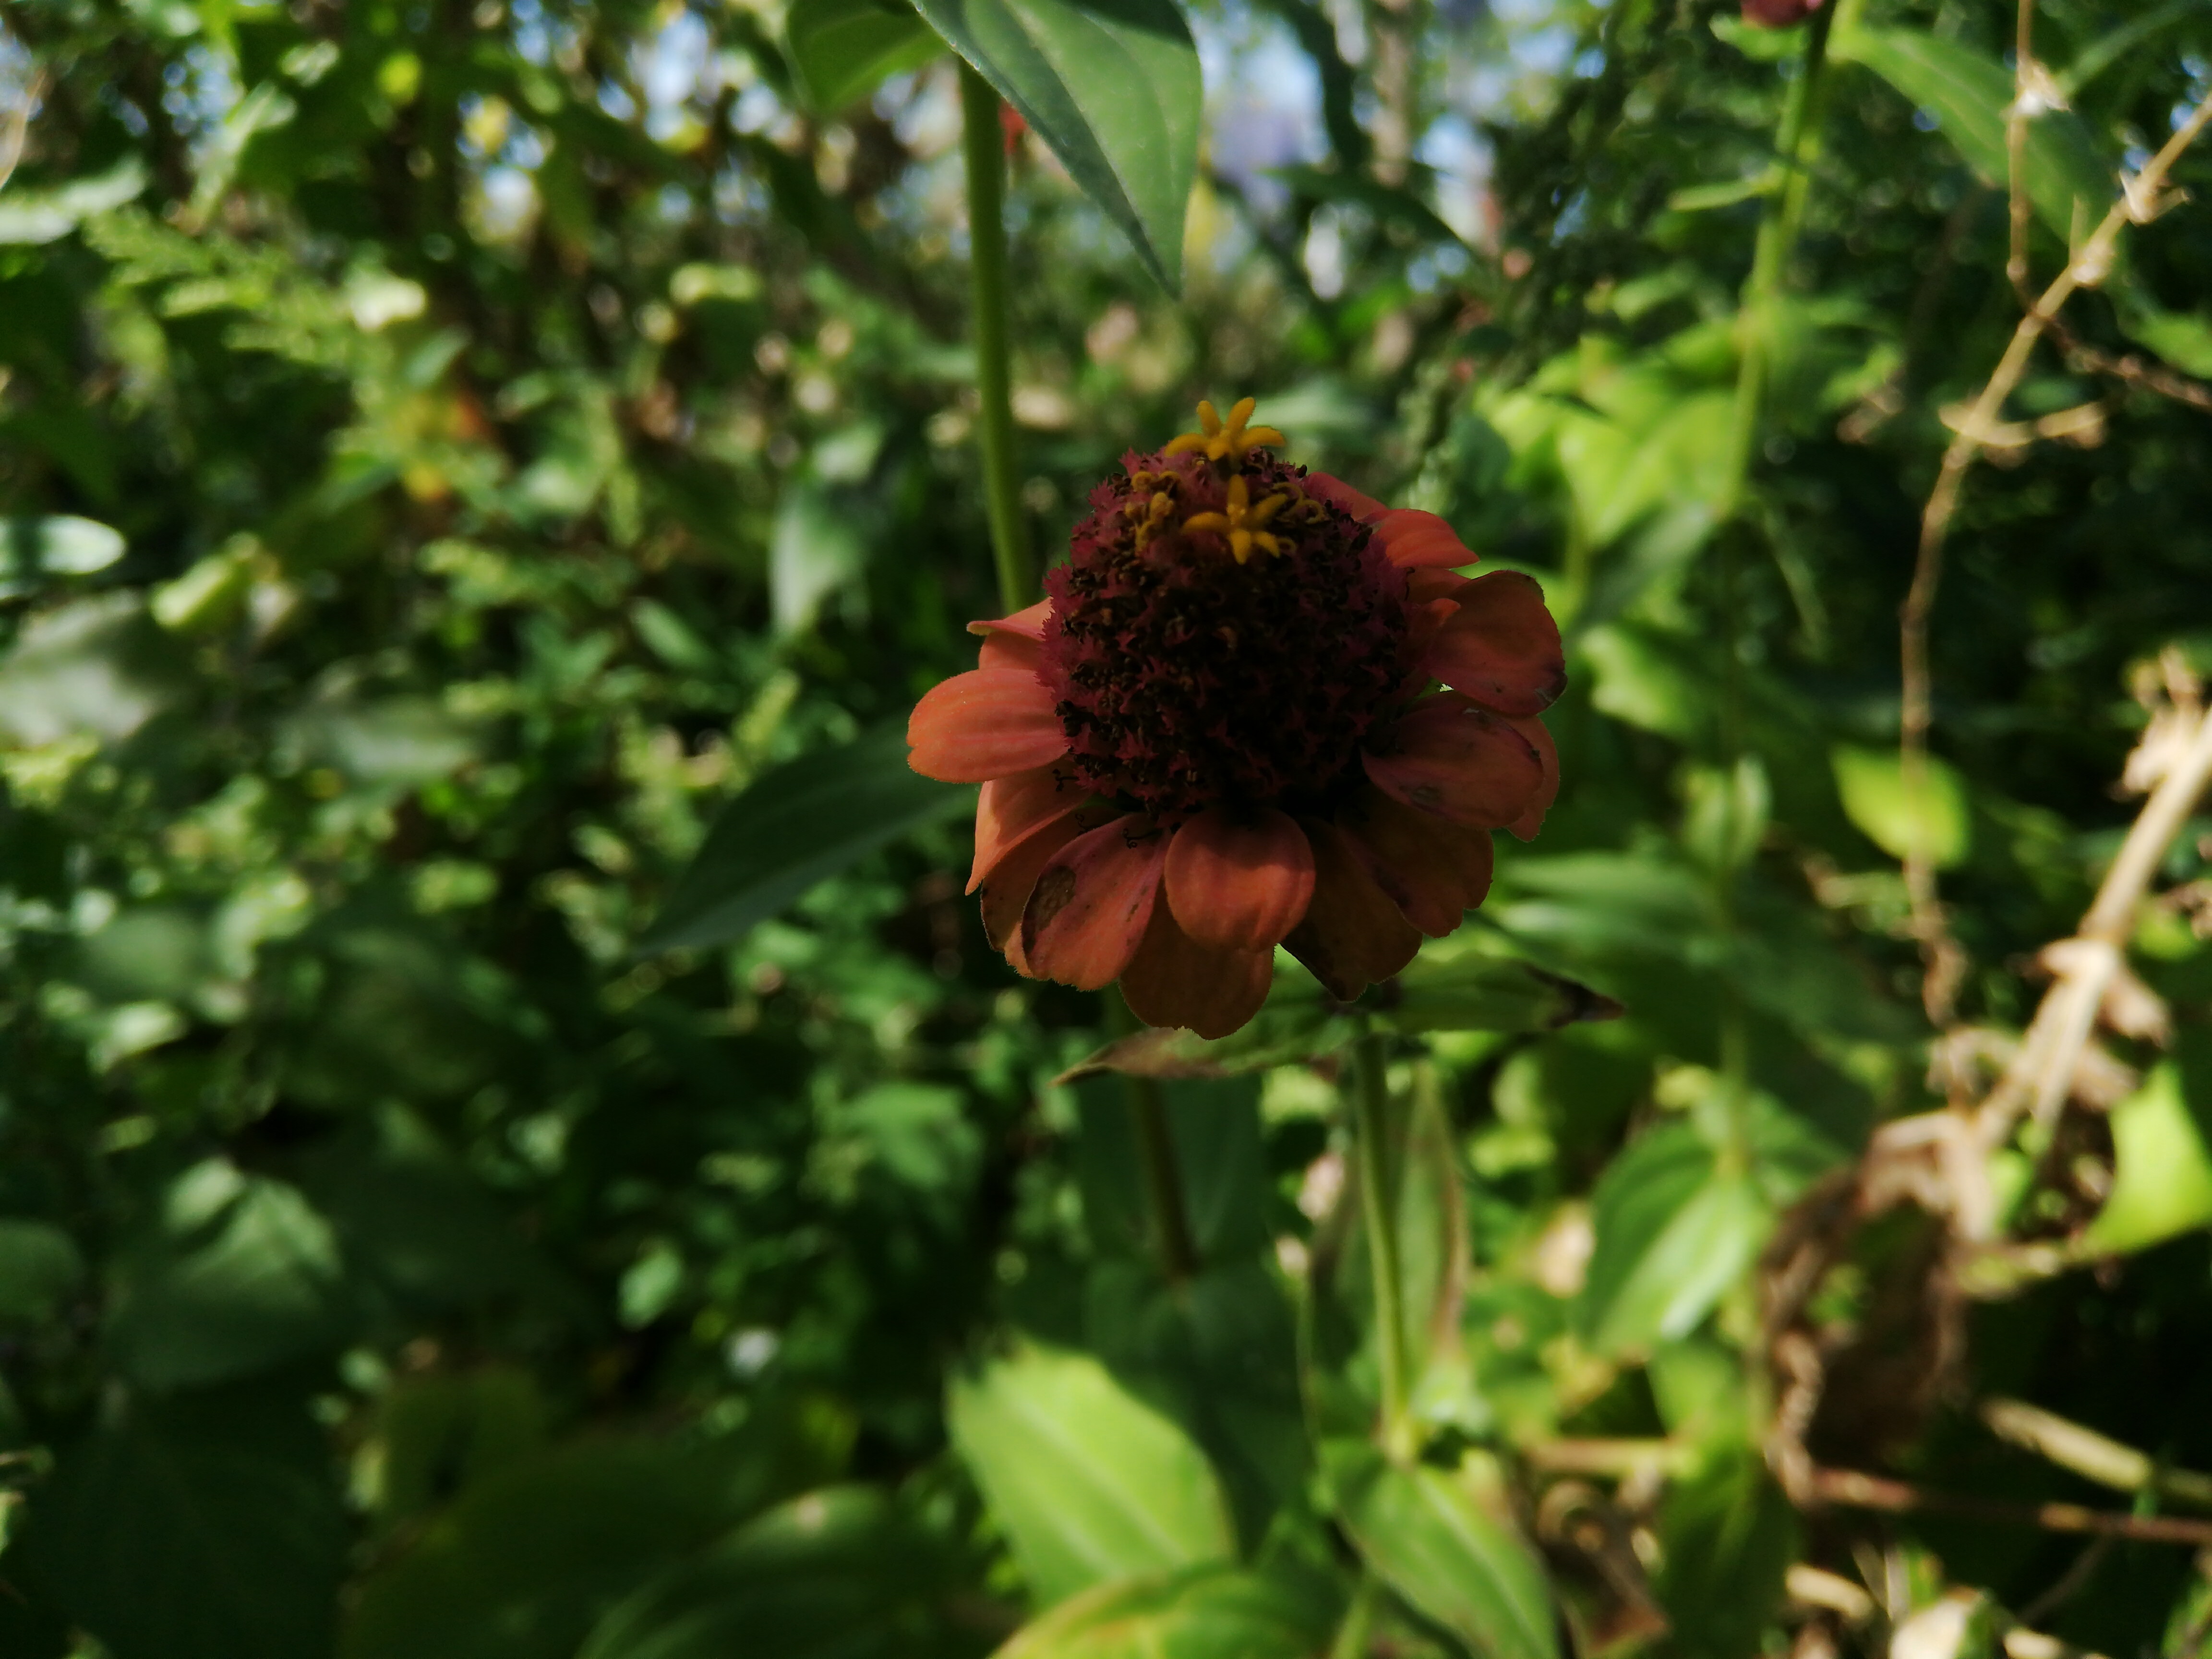
flower, flowering plant, plant, petal, wildflower